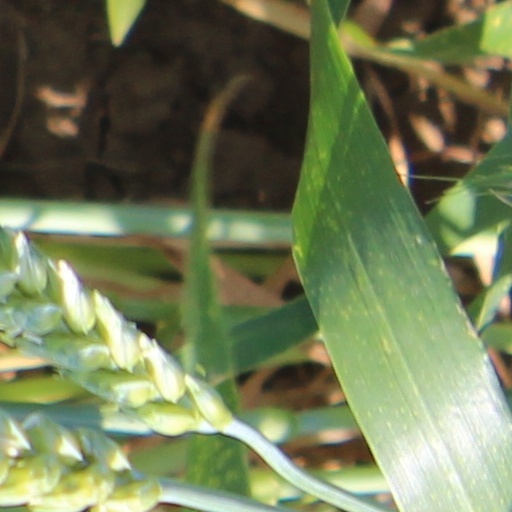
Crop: wheat